Personal computer

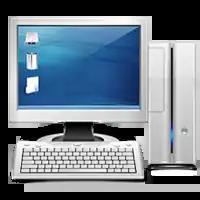
An artist's depiction of a 2000s-era desktop-style personal computer, which includes a metal case with the computing components, a display and a keyboard (mouse not shown)

A personal computer, commonly referred to as PC or computer, is a computer designed for individual use. It is typically used for tasks such as word processing, internet browsing, email, multimedia playback, and gaming. Personal computers are intended to be operated directly by an end user, rather than by a computer expert or technician. Unlike large, costly minicomputers and mainframes, time-sharing by many people at the same time is not used with personal computers. The term home computer has also been used, primarily in the late 1970s and 1980s. The advent of personal computers and the concurrent Digital Revolution have significantly affected the lives of people.